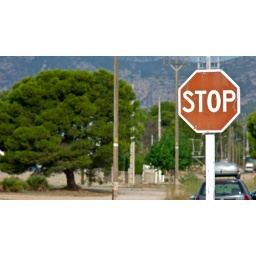
A stop sign on a beautiful road outside our apartment in Spain